CKNX (AM)

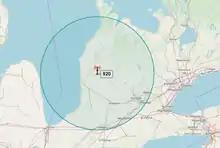
CKNX AM broadcast area map.

The station was originally launched in 1926 as an informal broadcasting experiment by local businessman W. T. Cruickshank , who aired live and unscripted programming provided by customers of his repair shop. In its original incarnation, the station was simply known as Joke, but proved so popular that Cruickshank applied for an amateur broadcasting license and the station formally became 10BP by 1930. In 1935, the station was officially licensed as commercial radio station CKNX, on 1200 AM. CKNX was affiliated with CBC Radio's Dominion Network until 1962.